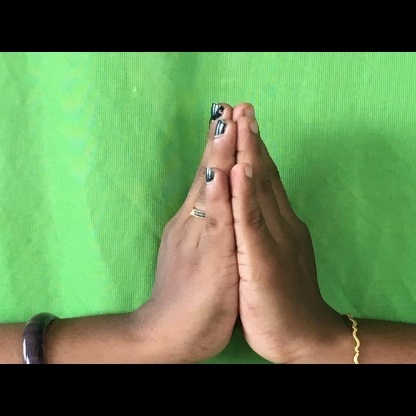
Mudra: Anjali